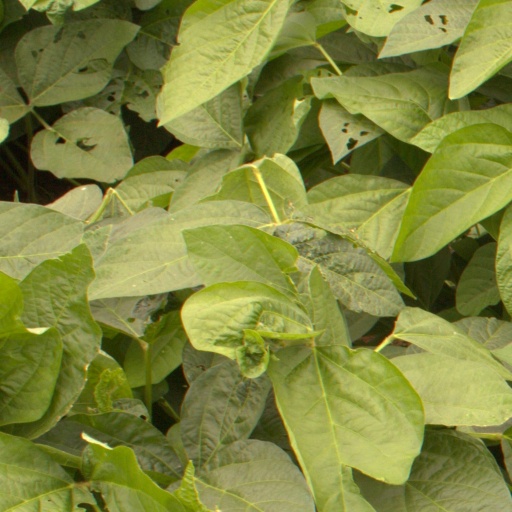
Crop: soybean